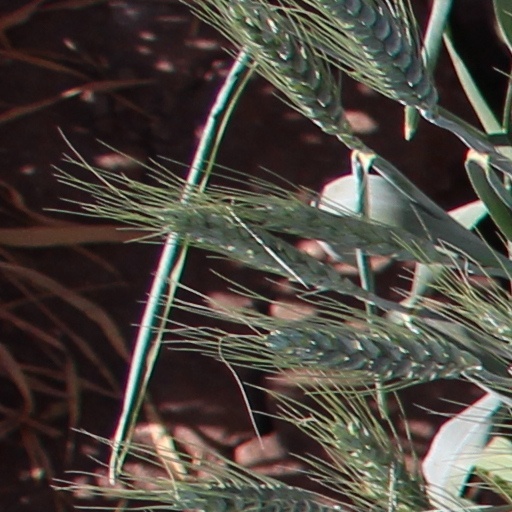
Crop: wheat